Toshiya Kakiuchi

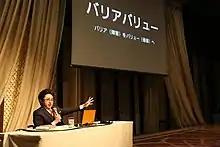
At Hotel Hankyu International, 2019

Toshiya Kakuchi (born April 14, 1989) is a Japanese businessman. He is the founder and president of Mirairo Incorporated.